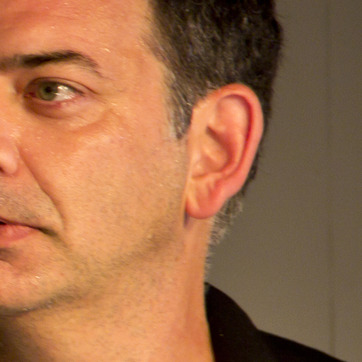
Material: skin